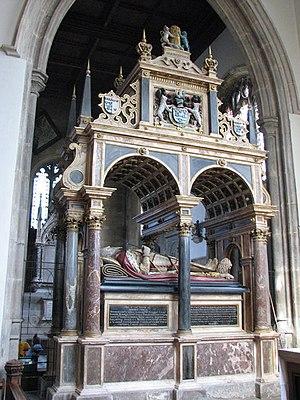
En l'église Saint-Martin de Stamford, tombeau de William Cecil (Lord Burghley) mort en 1598, qui fut l'un des principaux conseiller de la reine Elizabeth, et dont la demeure (Burghley House) était sise à Stambord